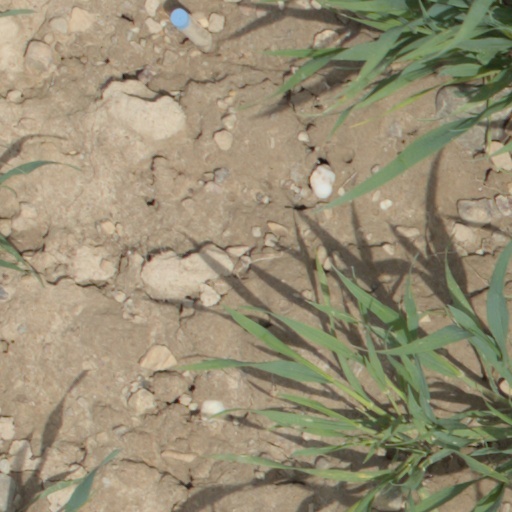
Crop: wheat